Pedassaar

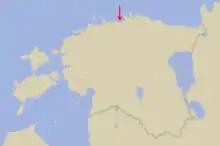
Location of Pedassaar in Estonia.

Pedassaar is an island in the Gulf of Finland belonging to Estonia.